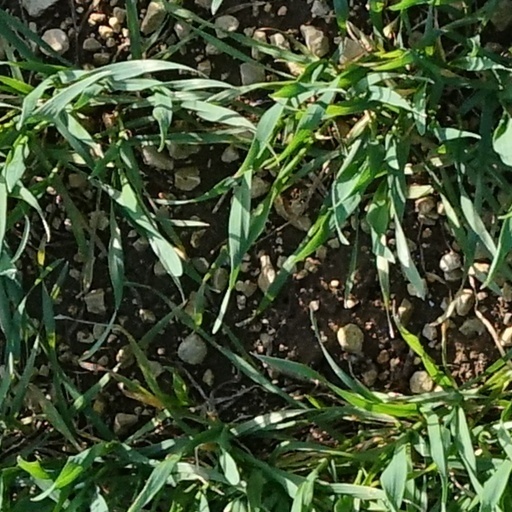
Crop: wheat